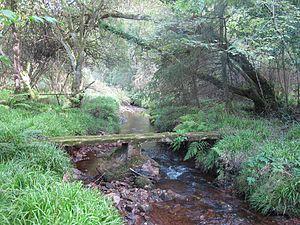
Affuent de la Rivoal à Pont-Asket en amont de Meilh-Pont-Glas. Ce ruisseau est alimenté par Stêr-Glujoù venant de Kroaz-ar-Foenneg (alias Croas-Oannec en limite de Lopérec, au bout de la route de Park-ar-Saon) et par Stêr-Roudoù venant du vallon de Lann-ar-Marroù en limite de St-Cadou-Sizun, en bordure du Chemin du Comte.
Le Rivoal, est une rivière du Finistère, et un affluent de la Douffine, donc un sous-affluent de l'Aulne.